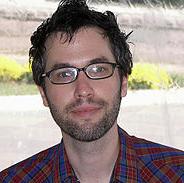
Age: 33